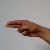
The image shows a hand gesture representing the letter 'H' in Indian Sign Language.